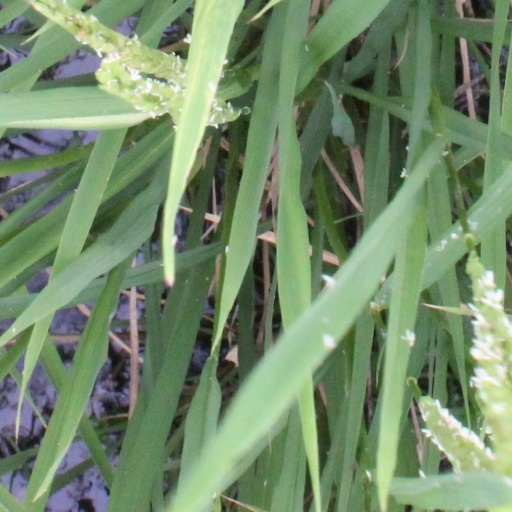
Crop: rice